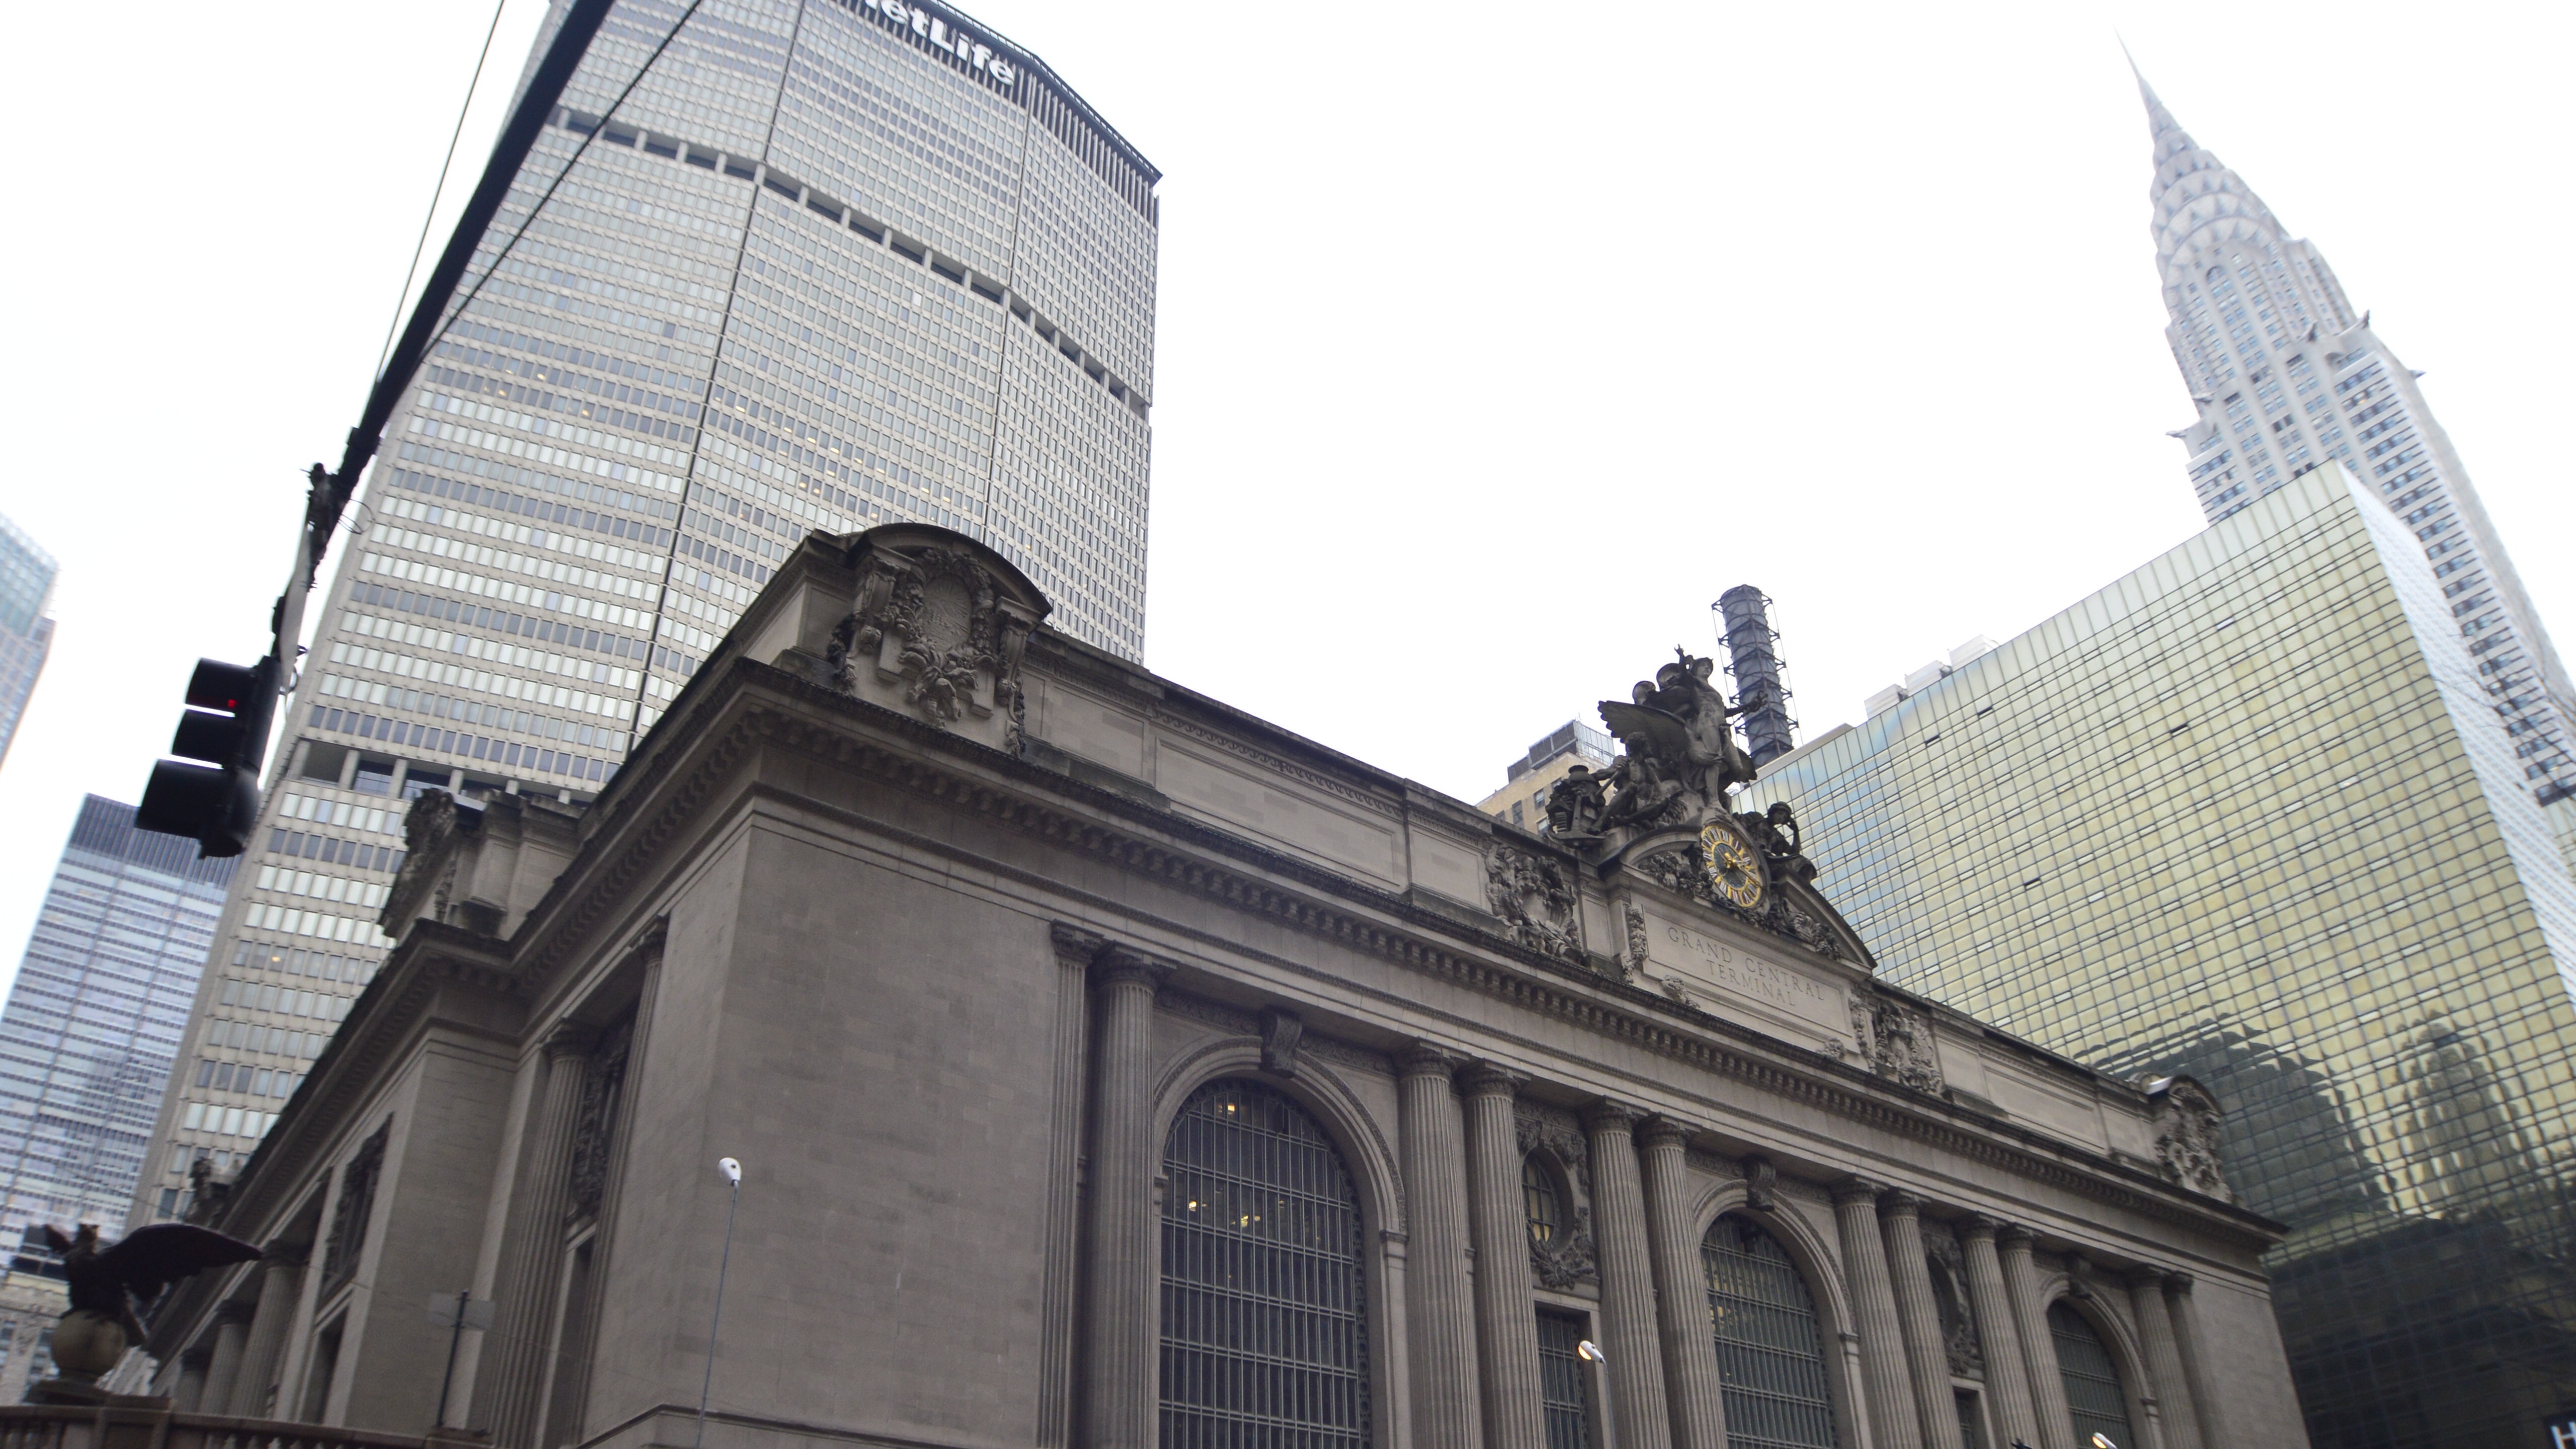
architecture, building, skyscraper, monument, cityscape, downtown, landmark, facade, tourism, grand central, place of worship, grand, famous